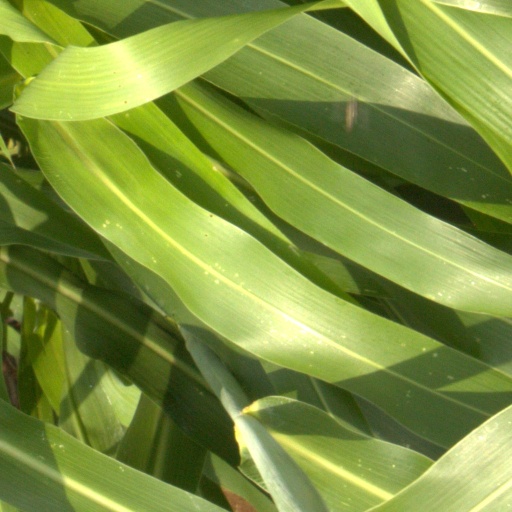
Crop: sorghum